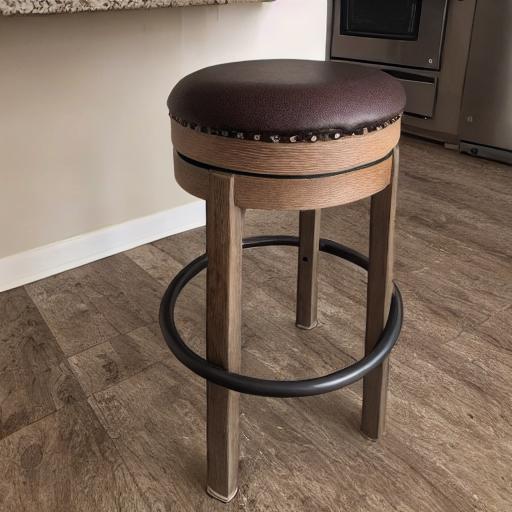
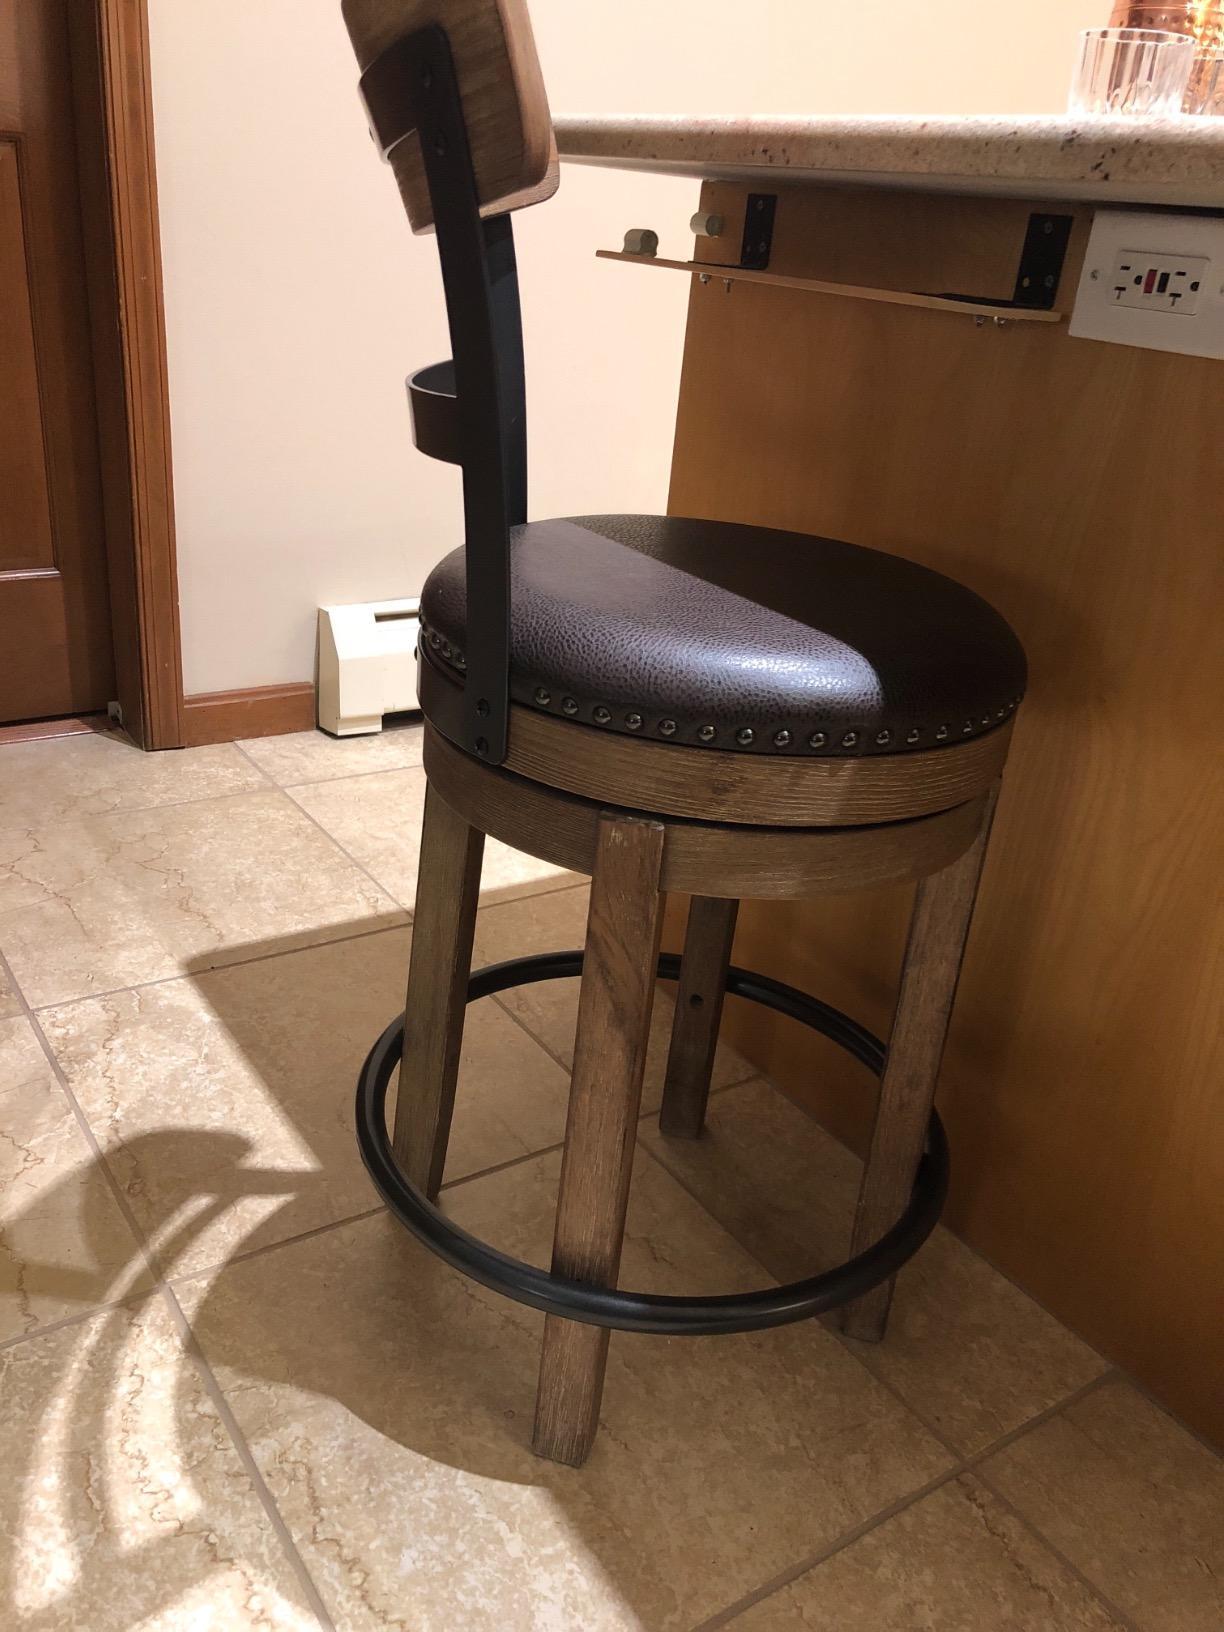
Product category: stool
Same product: no